Julia Hoyt

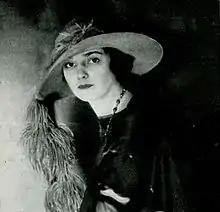
Hoyt in a 1920 portrait by E.O. Hoppé, as published in a 1922 issue of "Tattler"

Julia Hoyt (September 15, 1897 – October 31, 1955) was an American actress on stage and in silent films.